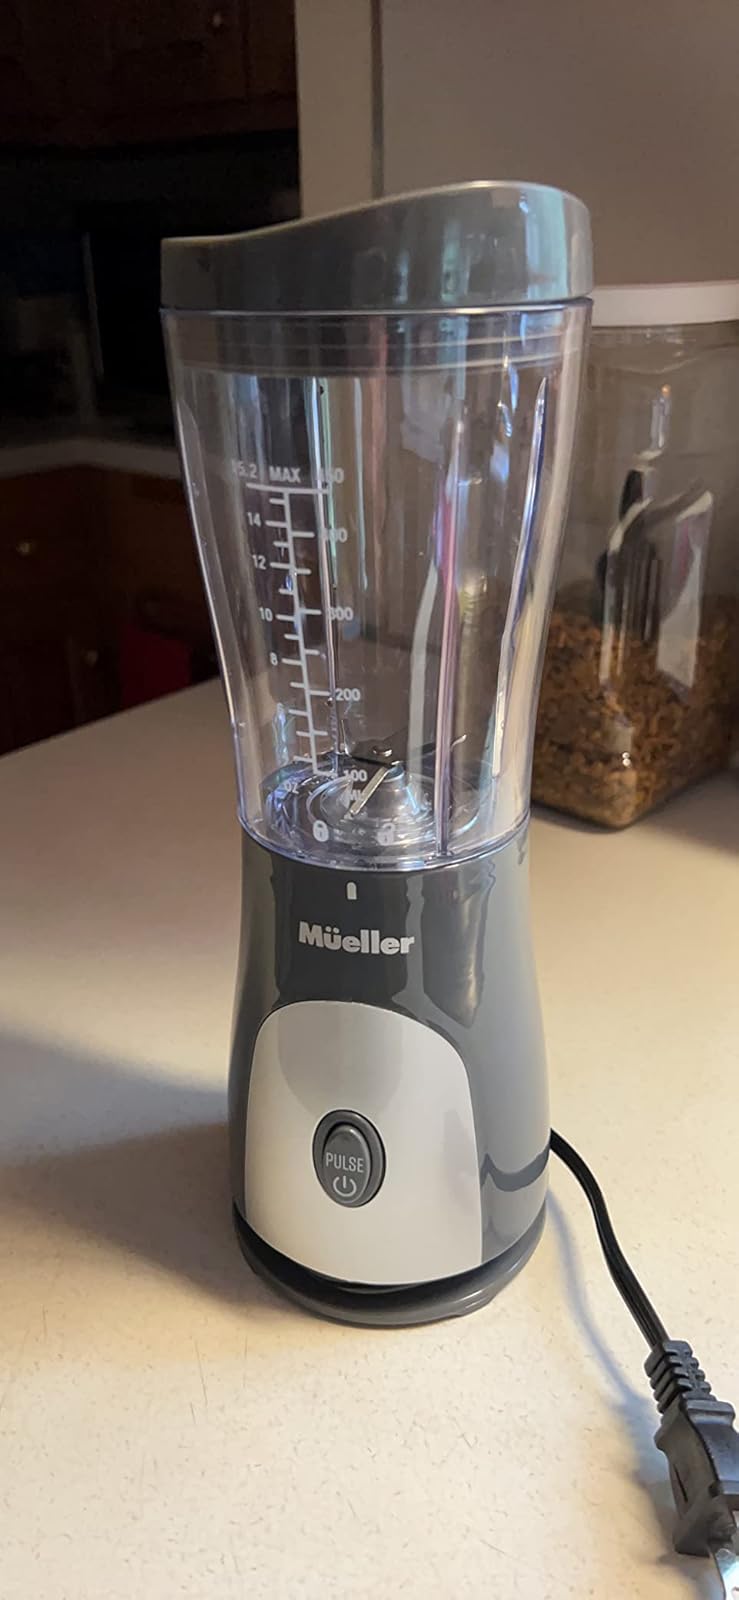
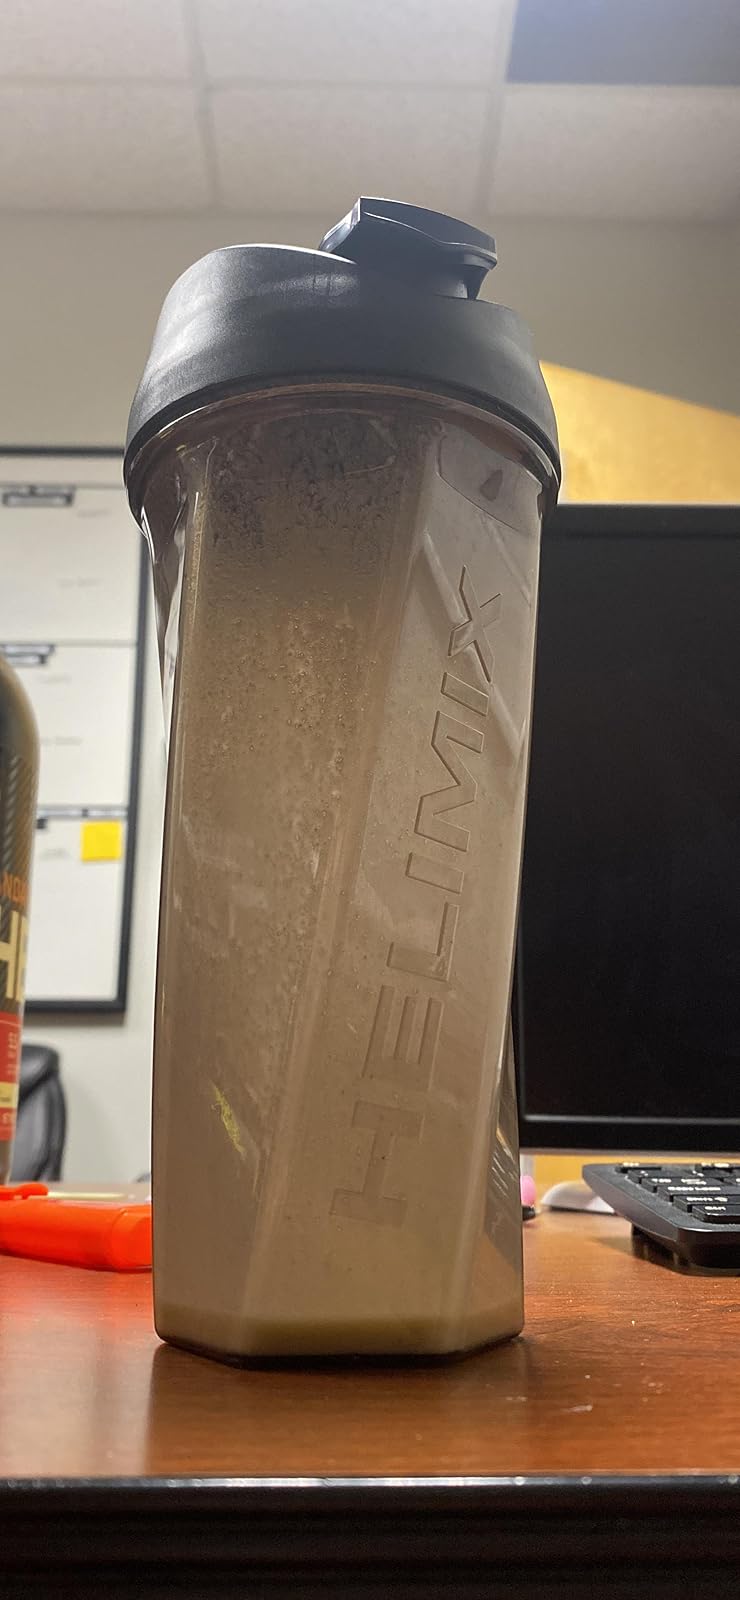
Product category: items_blender
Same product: no